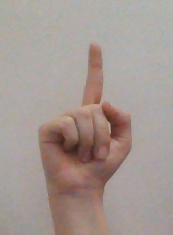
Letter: bb